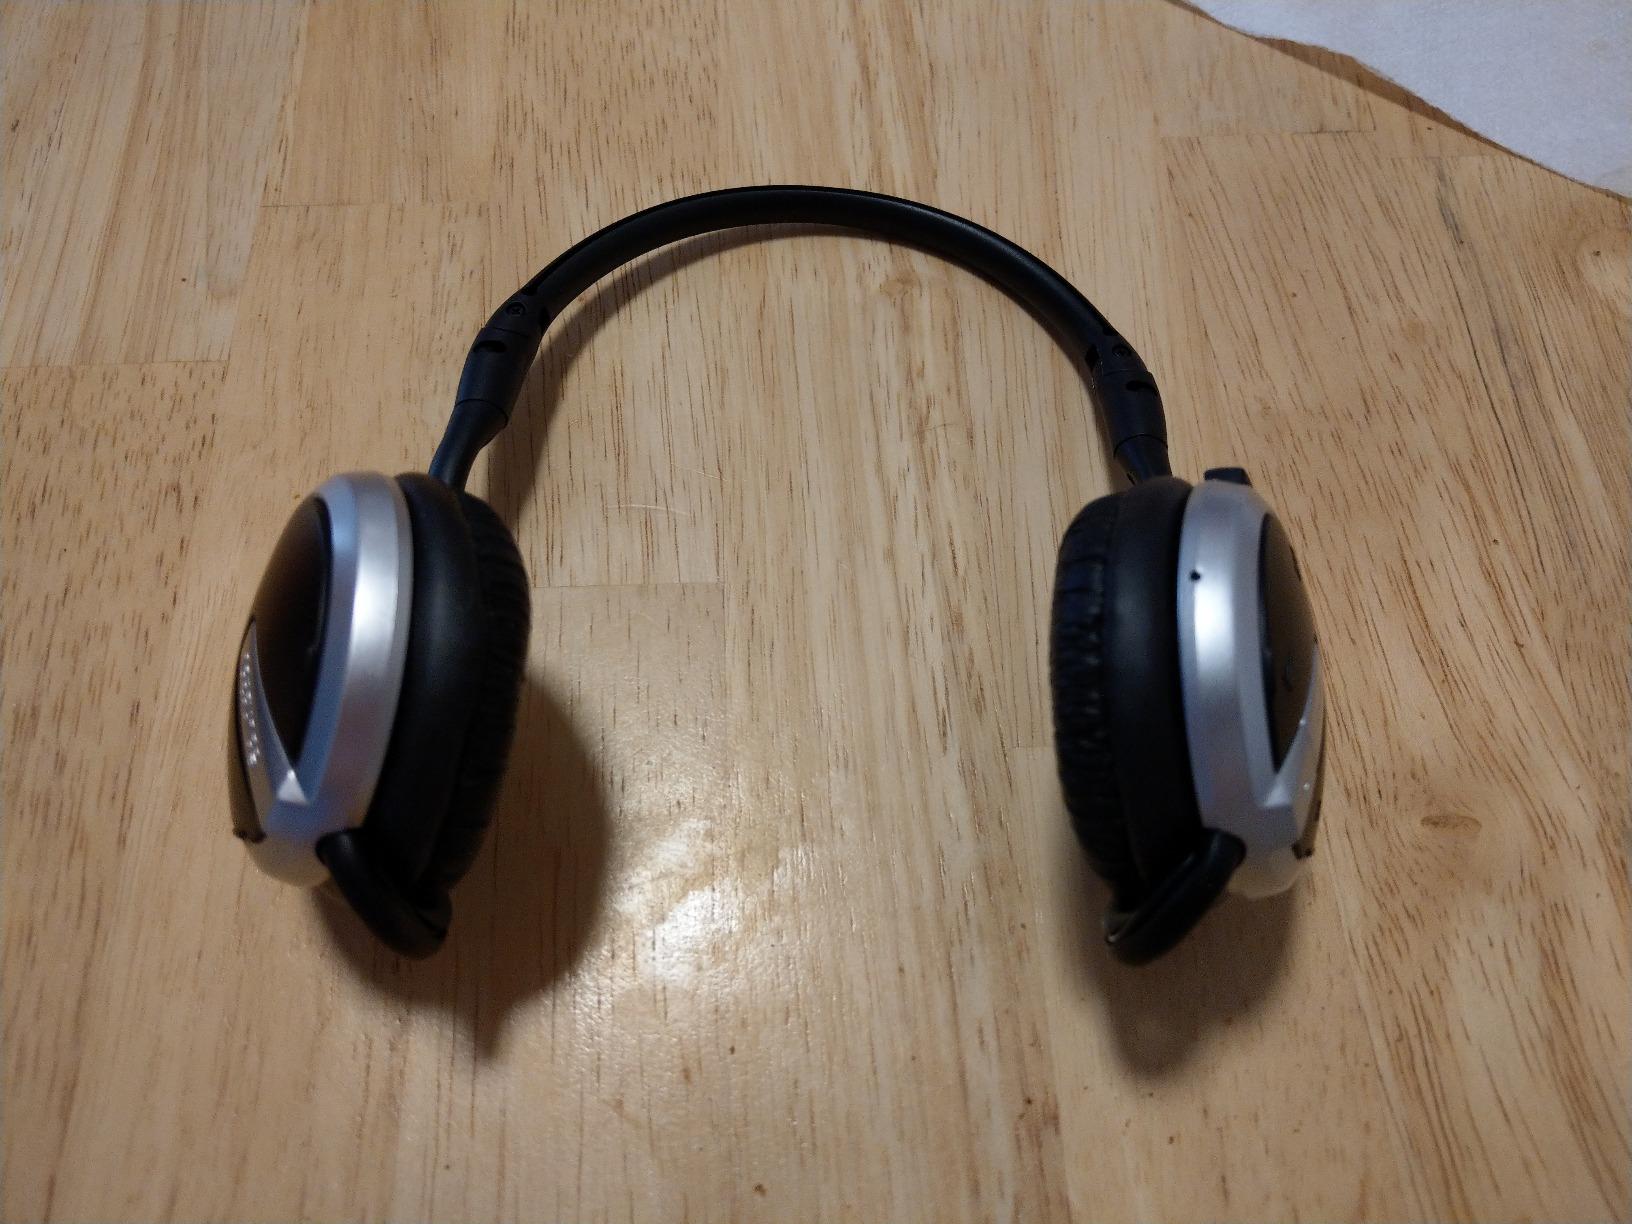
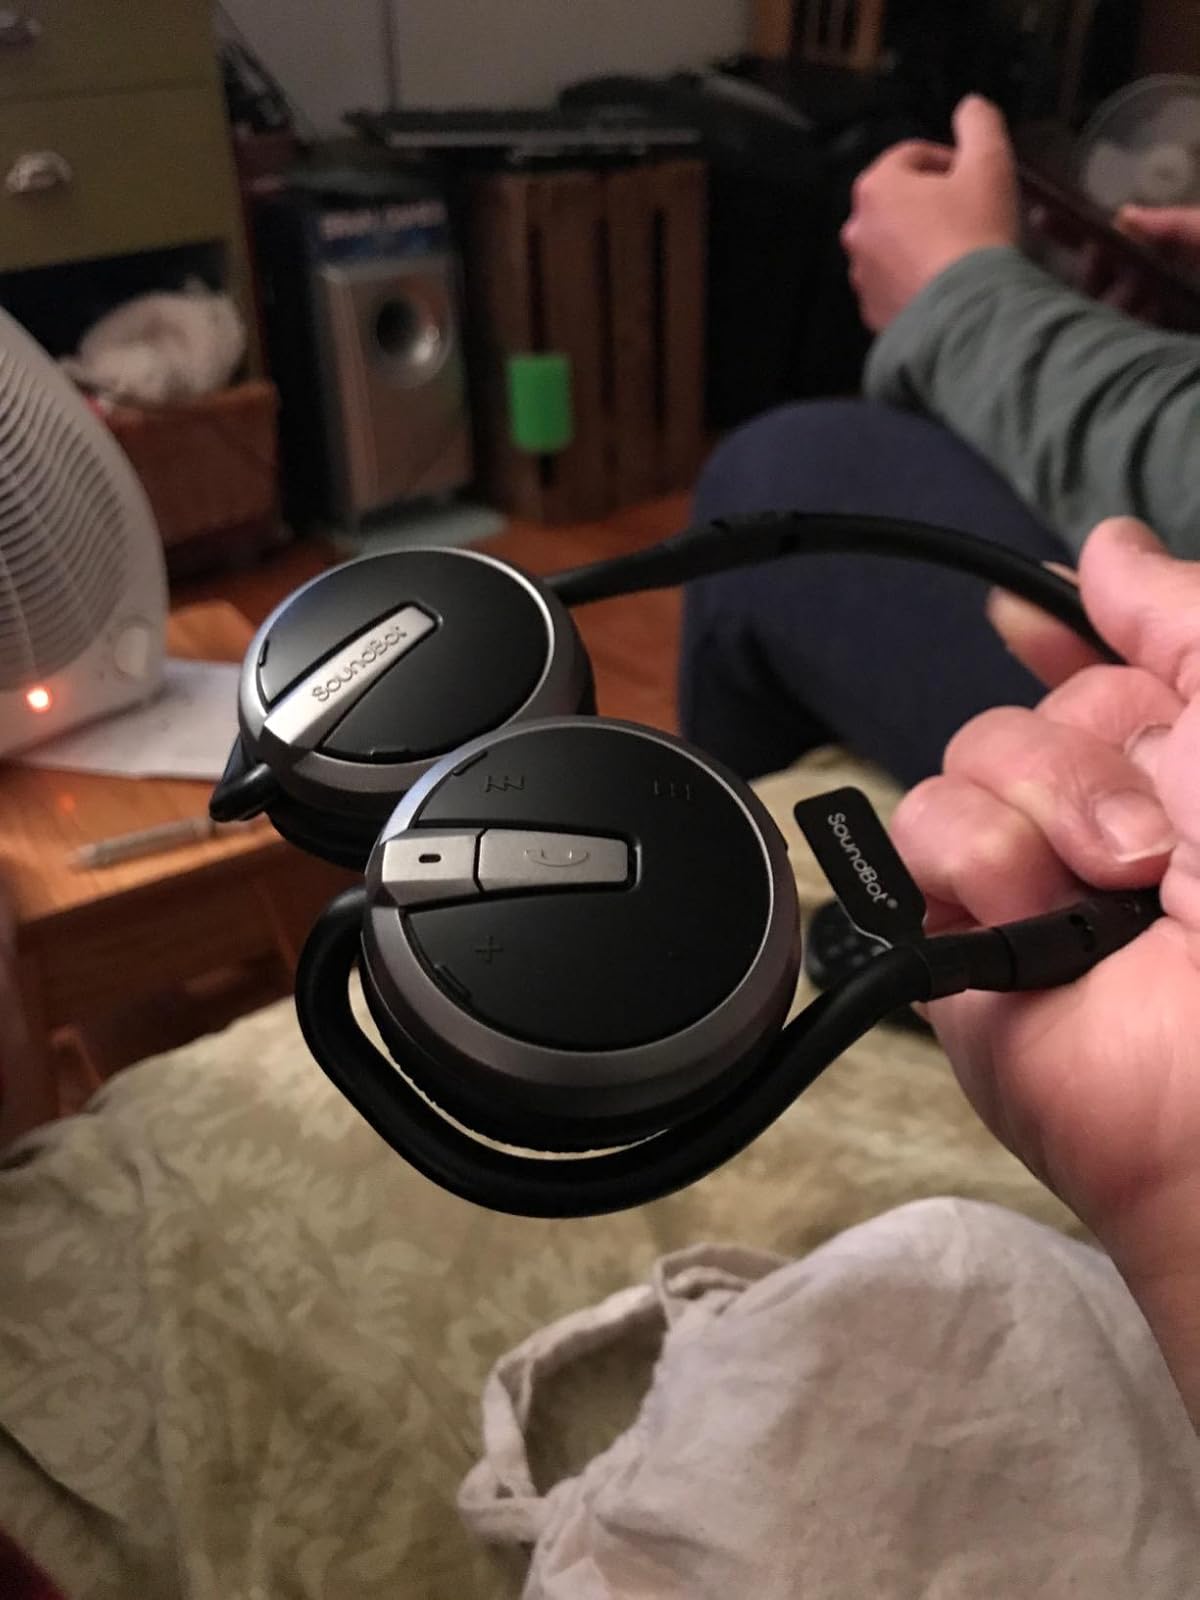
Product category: headphones
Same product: yes